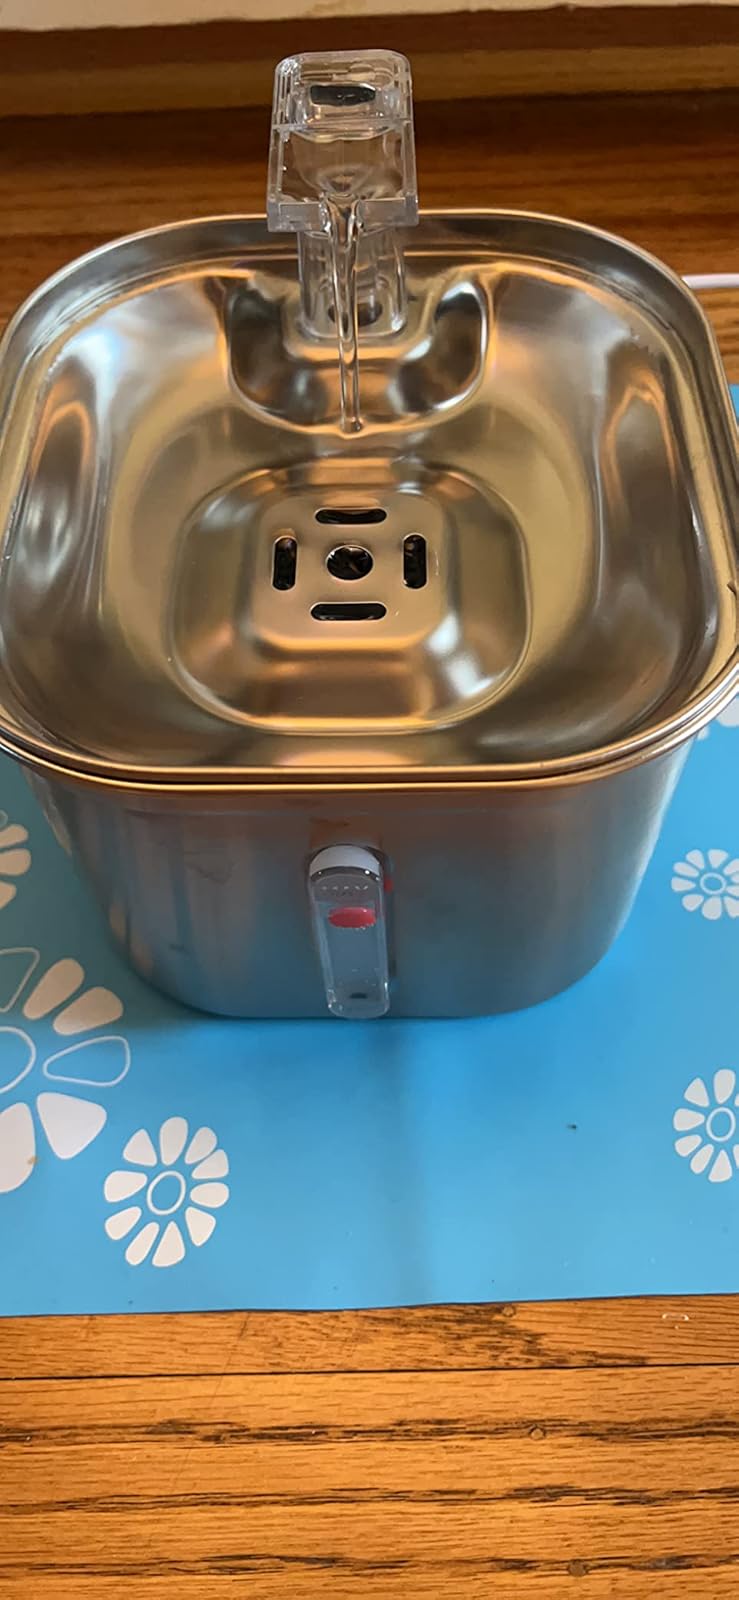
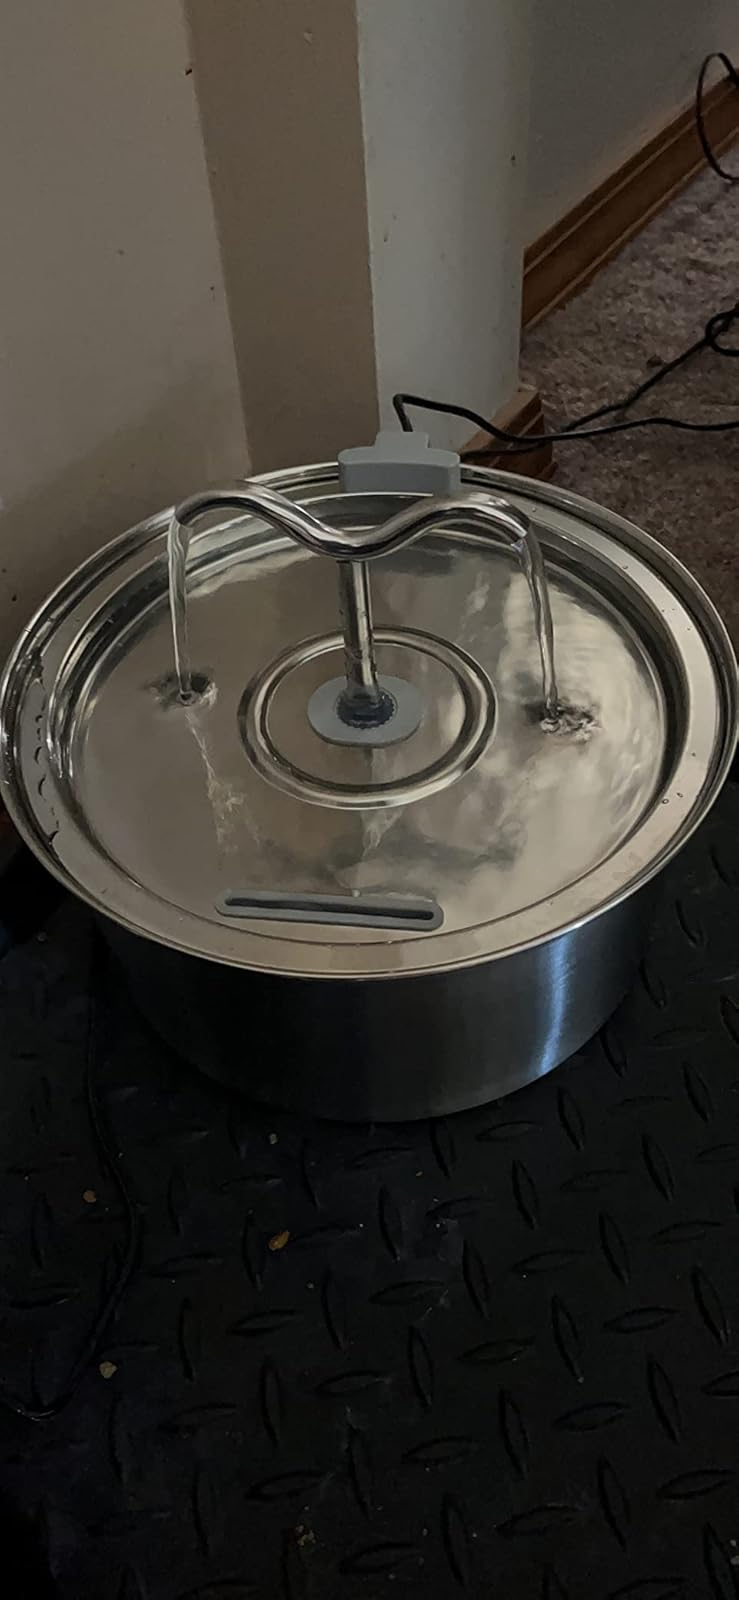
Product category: items_bowl
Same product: no